Oldsmobile Golden Rocket

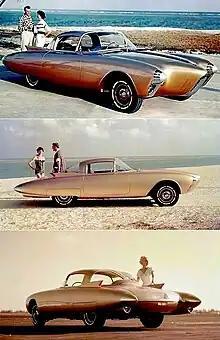
Oldsmobile Golden Rocket concept car

The leather upholstery was finished in blue and gold. When a door was opened, the two-piece roof panel rose automatically in a similar manner to the Mercedes-Benz 300 SL's gull-wing doors. The seats were raised up by three inches and swiveled outwards by 45 degrees, enabling easier access to the passenger compartment. One of its most pioneering innovations was the button-controlled tilt steering wheel, making it one of the first vehicles with such a feature. The speedometer was placed at the center of the foldable two-spoke steering wheel. The futuristic center console and control levers were inspired by an aircraft cockpit.